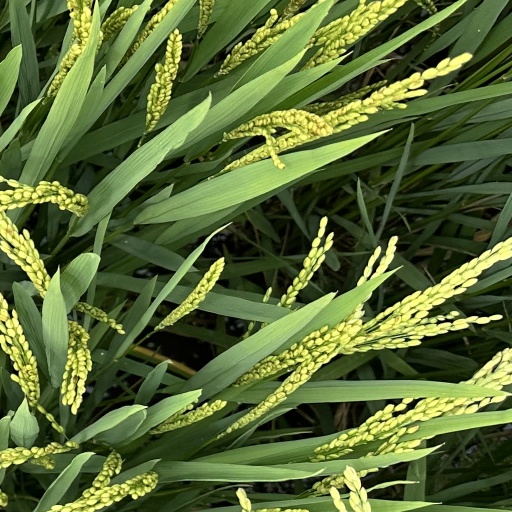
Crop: rice